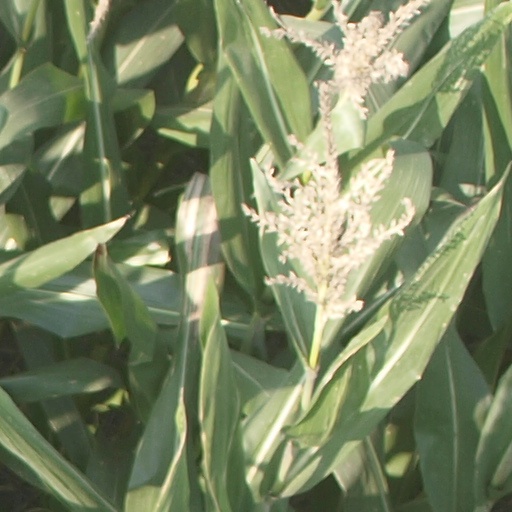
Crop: maize; corn